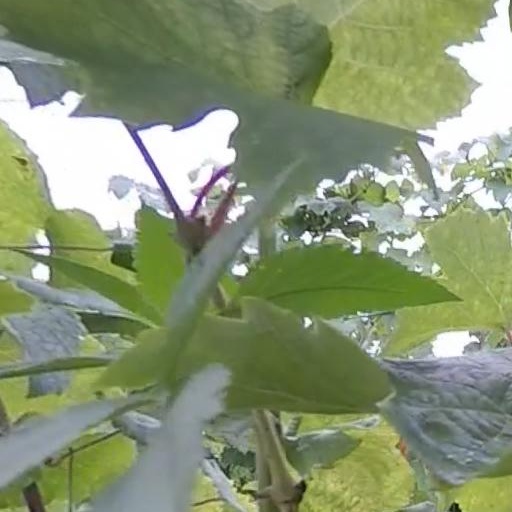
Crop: grape